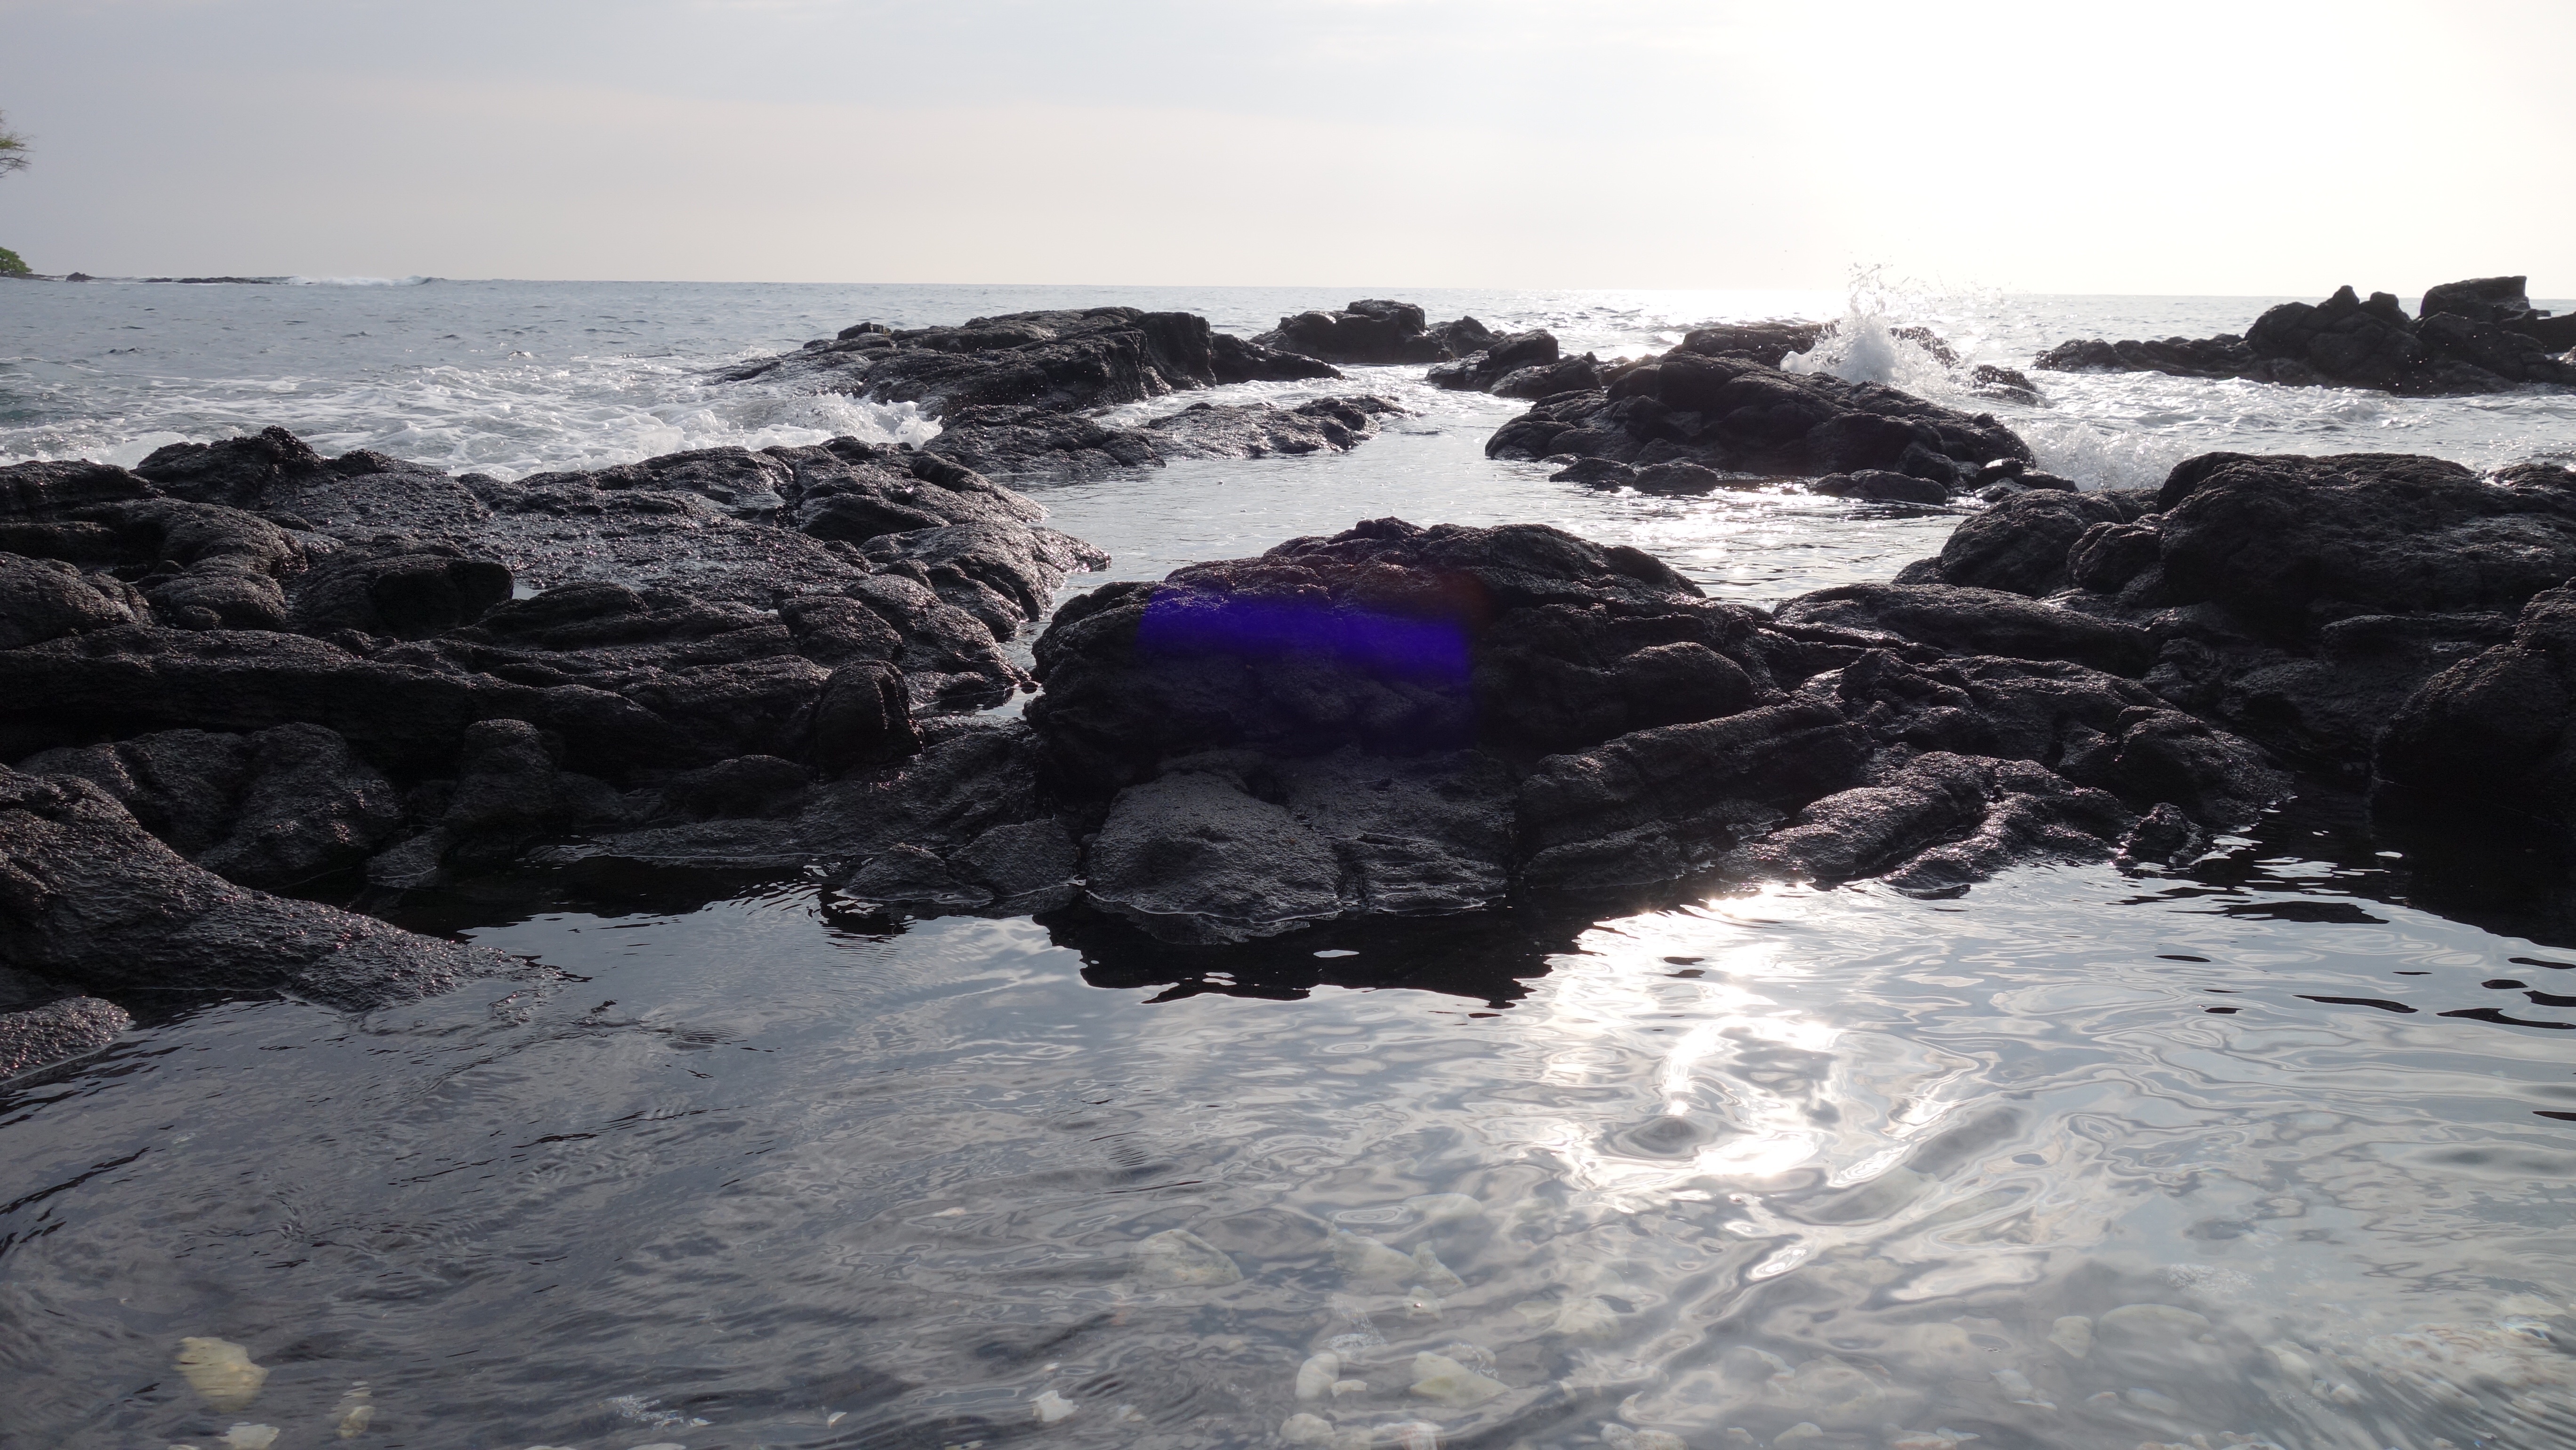
beach, landscape, sea, coast, water, nature, rock, ocean, shore, wave, cliff, tropical, bay, terrain, body of water, cape, wind wave